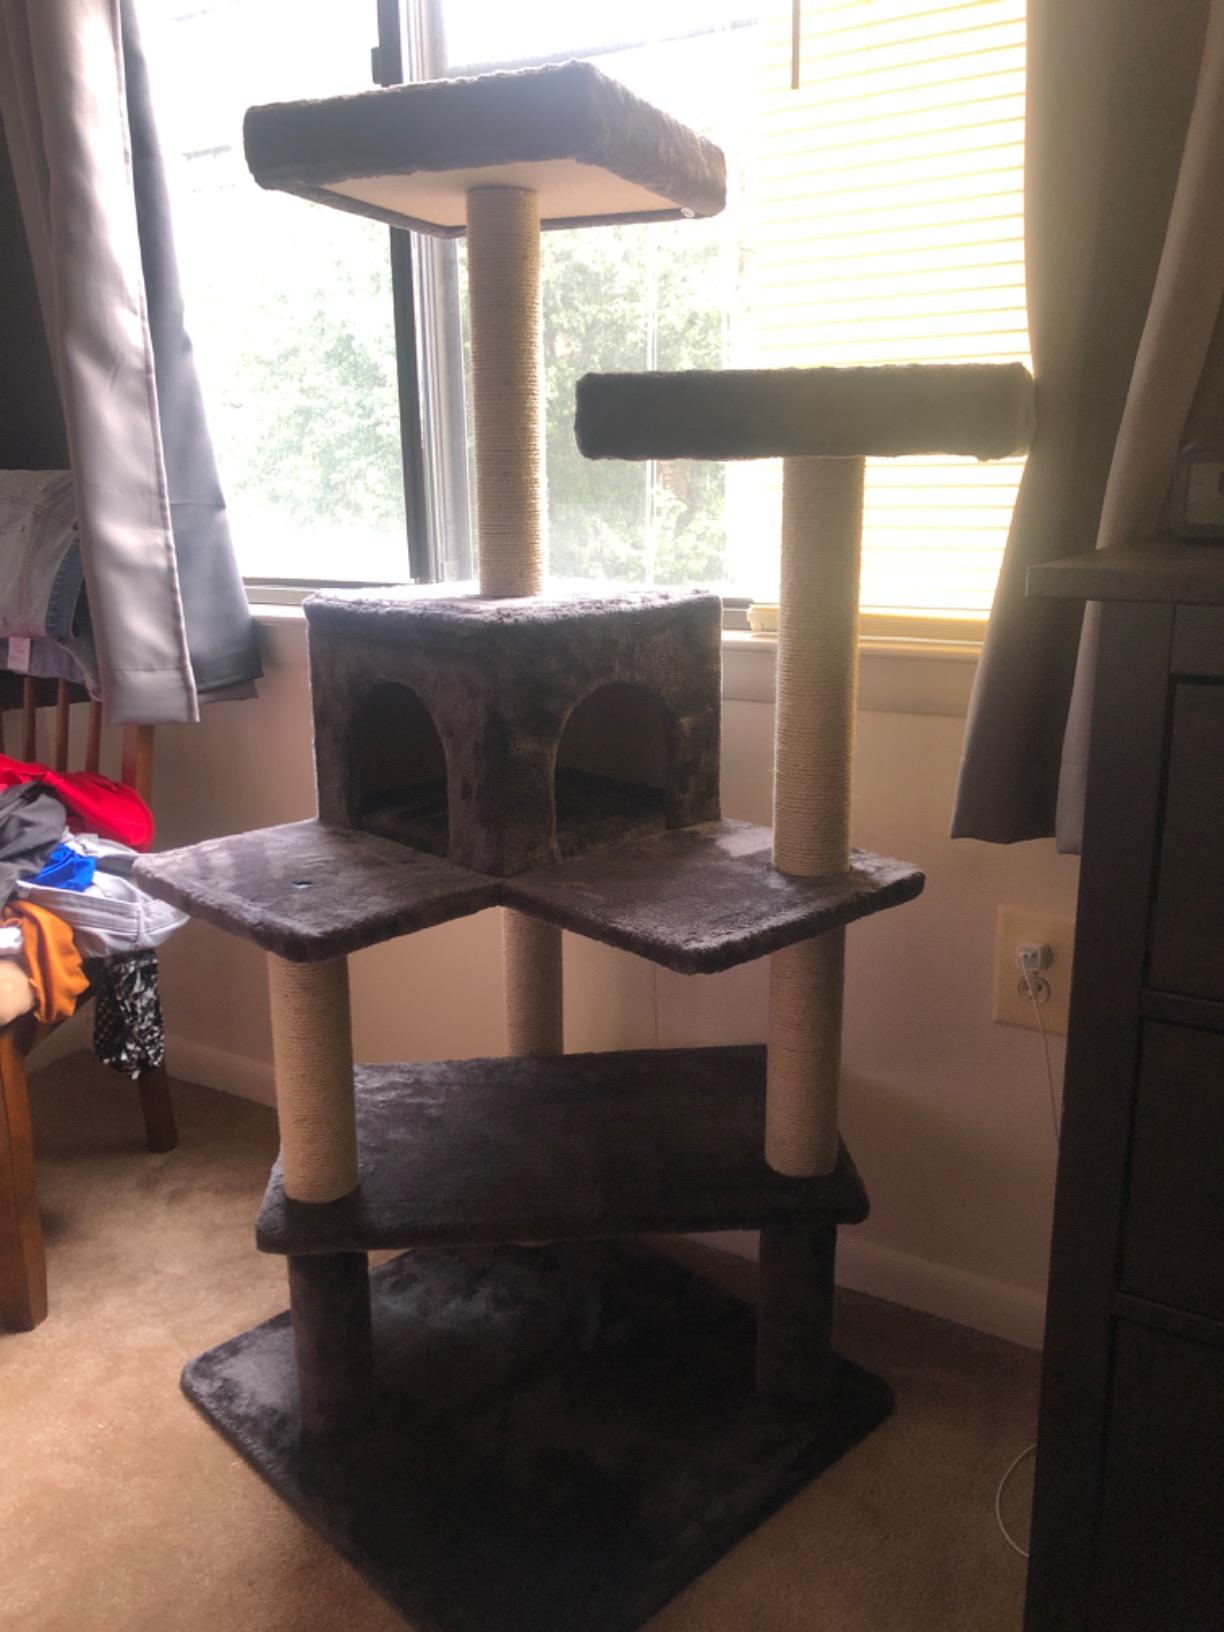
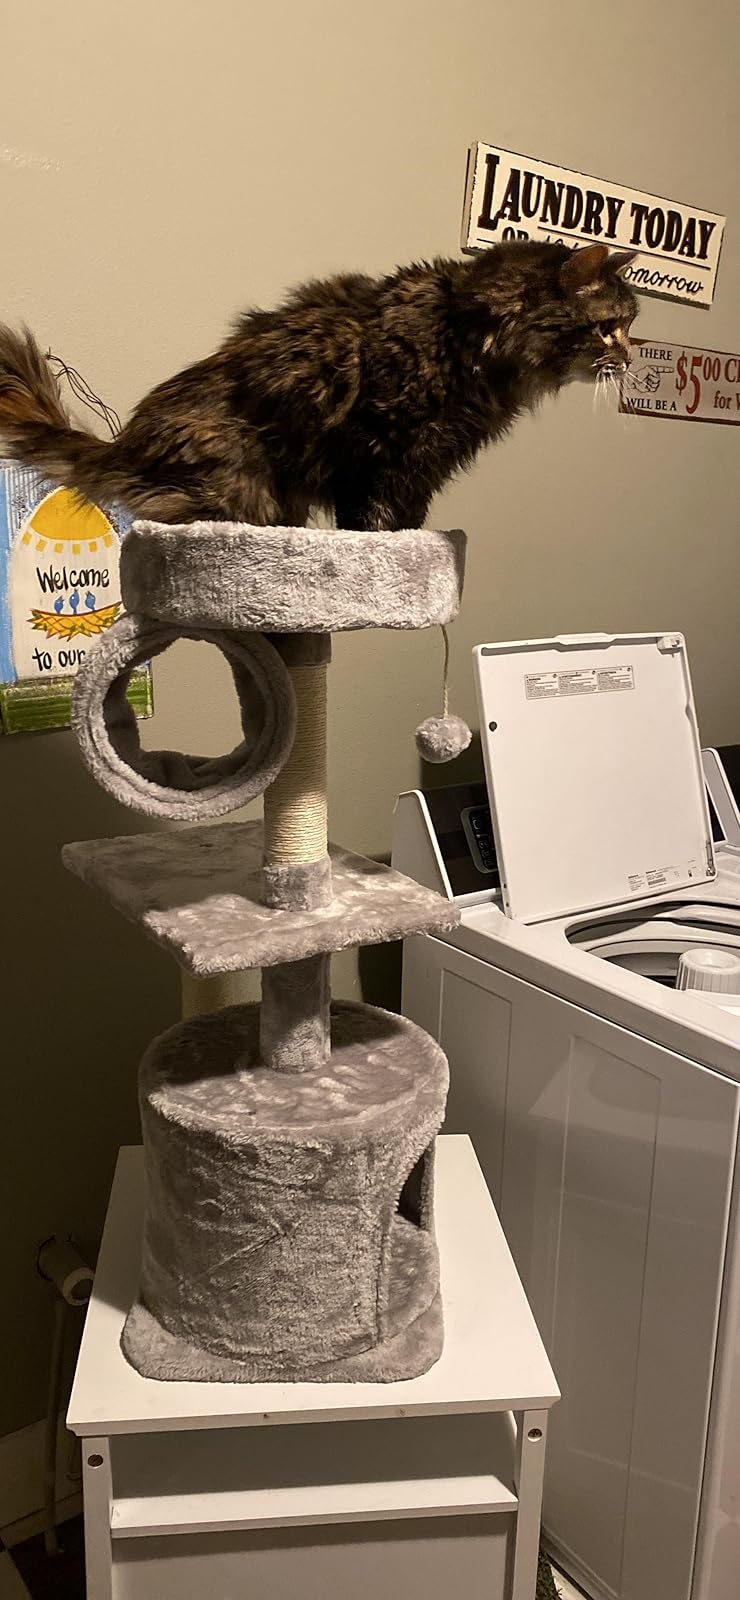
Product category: items_cat tree
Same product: no